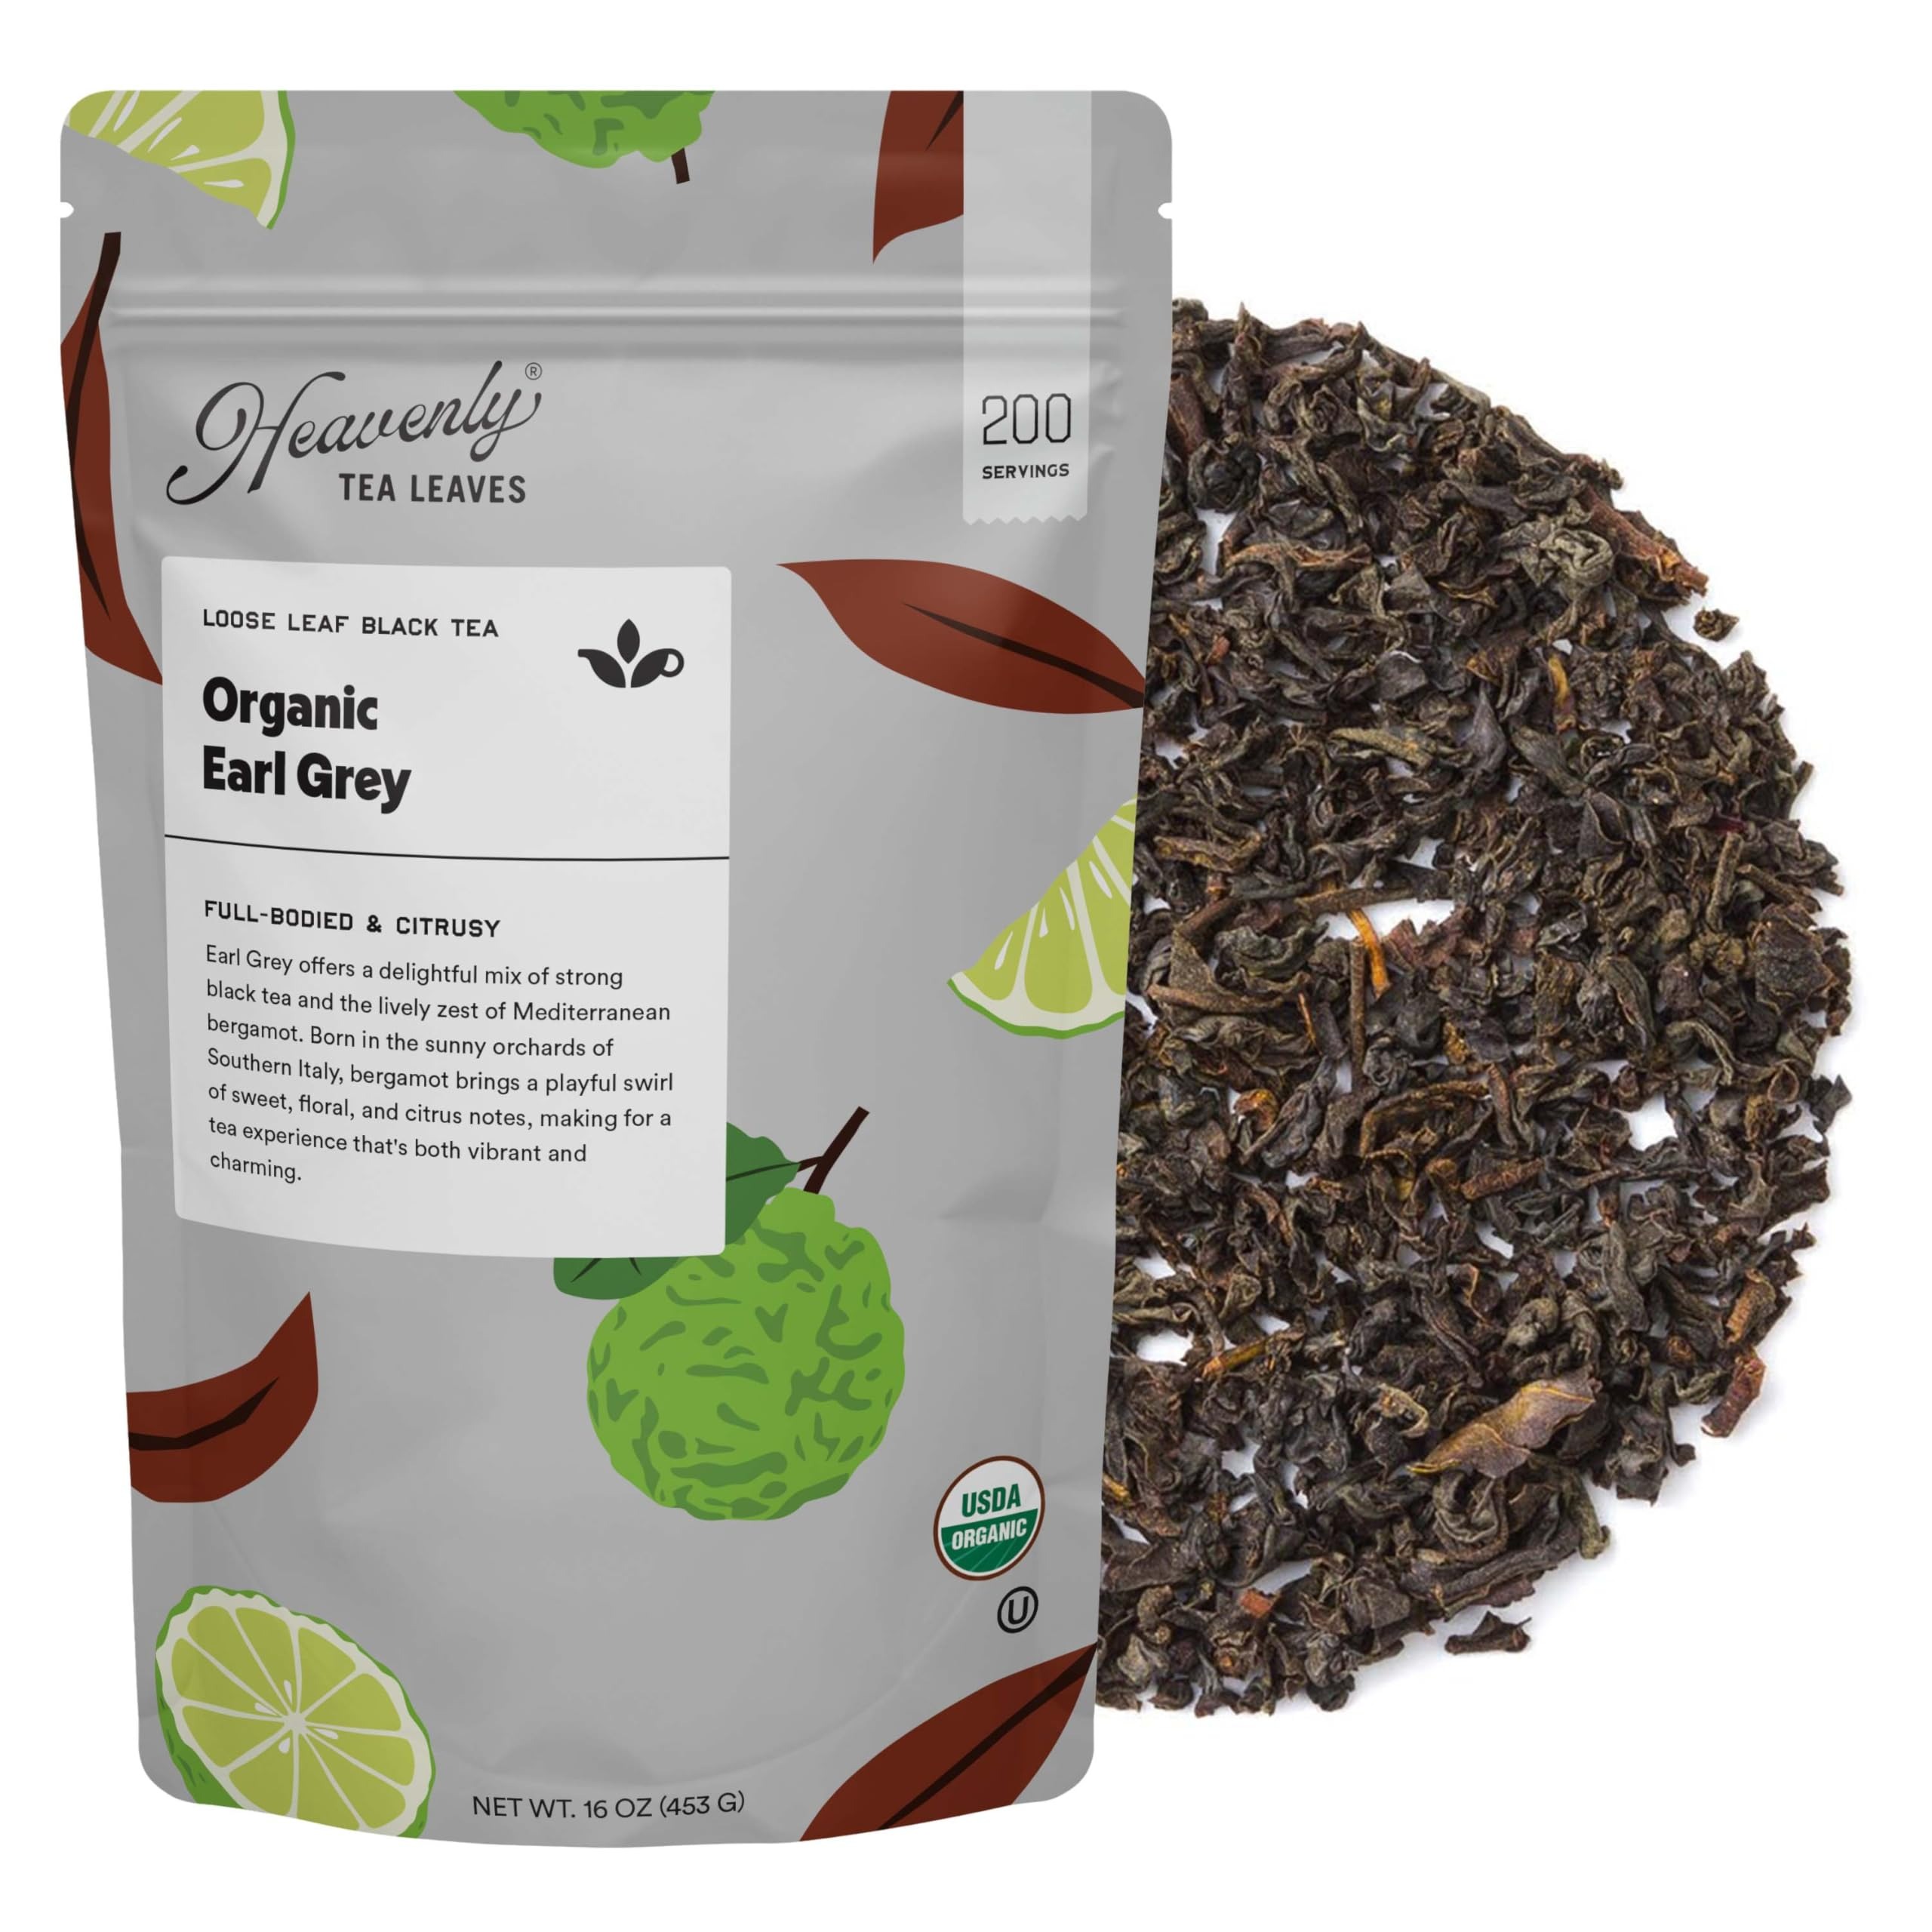
Item Name: Heavenly Tea Leaves Organic Earl Grey, Bulk Loose Leaf Black Tea, 1 Lb. (Approx. 200 Cups) - Strong, Full Bodied, Brisk, Great For Hot Or Iced Tea, Naturally Caffeinated, Premium Quality
Bullet Point 1: Organic Earl Grey is a rich, full-bodied superior quality blend of black tea and Mediterranean bergamot. Bergamot is a citrus fruit from Southern Italy that has a sweet, flowery, citrus aroma.
Bullet Point 2: Premium Quality Ingredients: Organic black tea, bergamot oil
Bullet Point 3: Serving Size: Our bulk loose leaf tea packages weigh 1 LB (16 oz.) & contain approximately 200 servings of tea
Bullet Point 4: Organic & Kosher: Our USDA Organic Earl Grey is a naturally caffeinated black tea. It is also certified OU Kosher
Bullet Point 5: Natural Energy Boost: Black tea contains caffeine that occurs naturally in the tea plant for a natural, sustained energy boost
Value: 16.0
Unit: Ounce

Price: 49.99